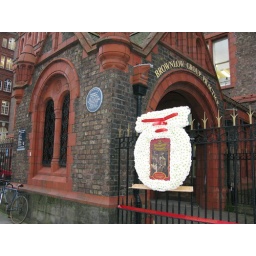
The wreath is shown next to the permanent blue plaque. The building is now used by a GP practice